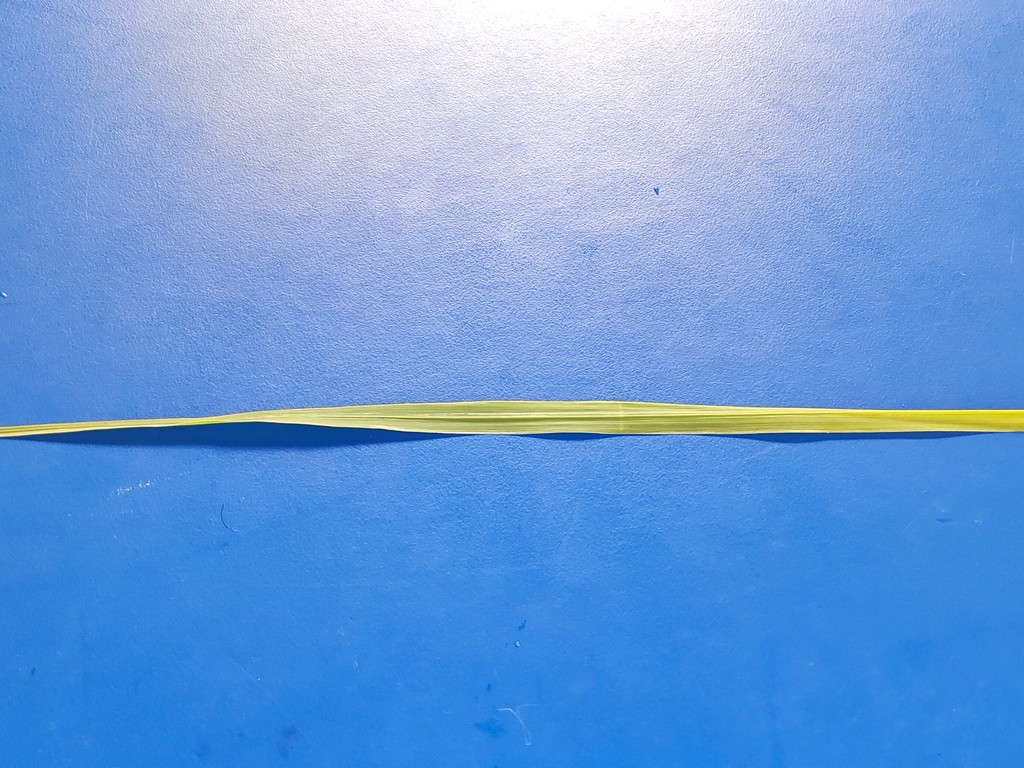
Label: Healthy